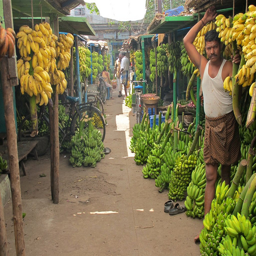
A man standing among piles of ripe and unripe bananas.
A man stands with several ripe and unripe bananas.
Bananas are hung from every opening as a man stands through a bunch.
A man selling bunches of bananas at a market.
Several people on a path covered with many bunches of bananas.